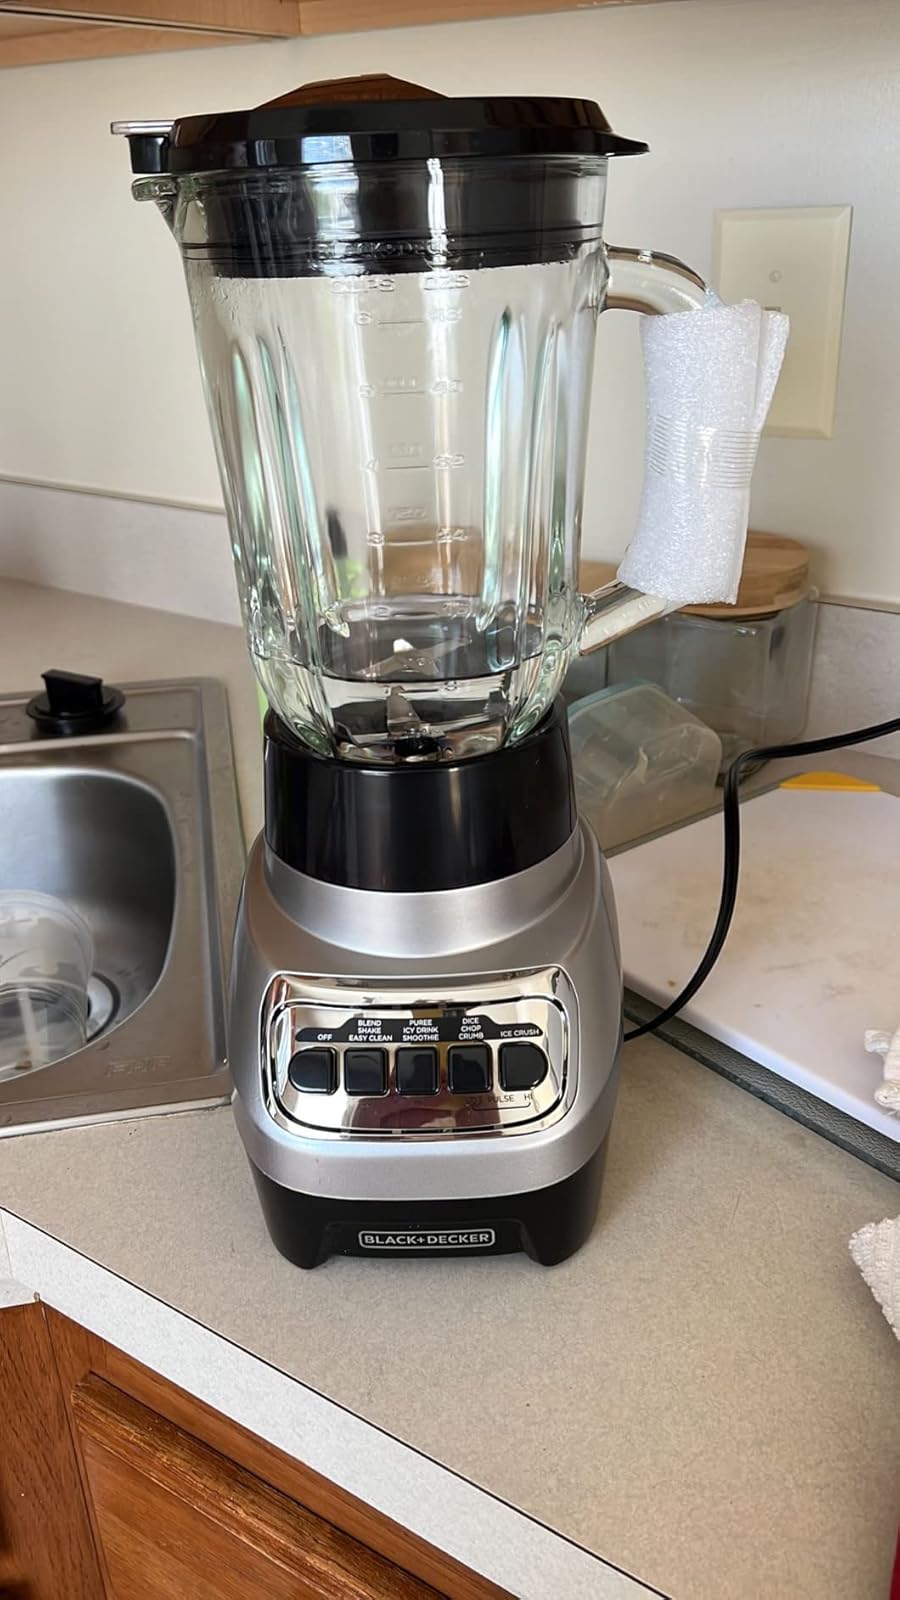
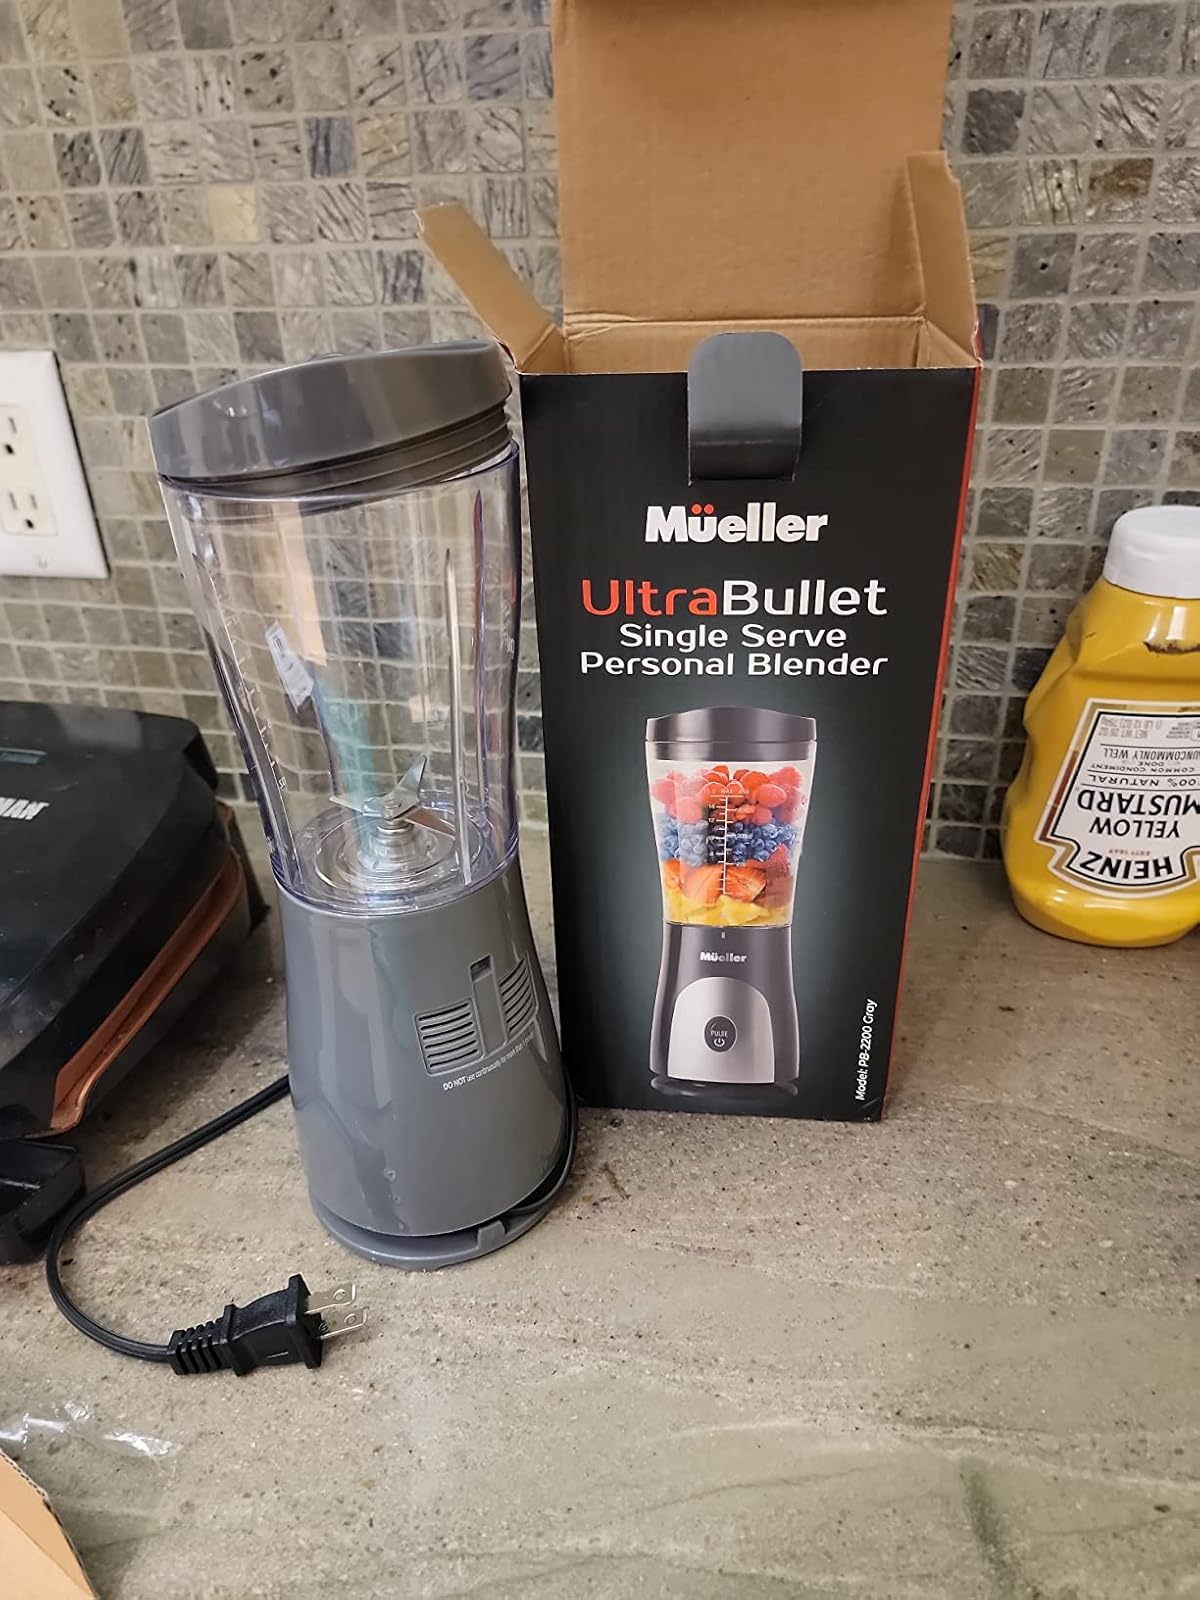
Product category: items_blender
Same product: no